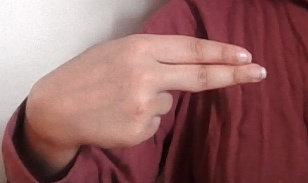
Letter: ain